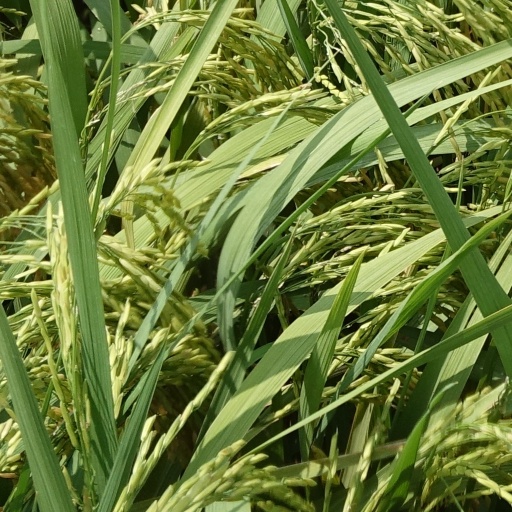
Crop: rice